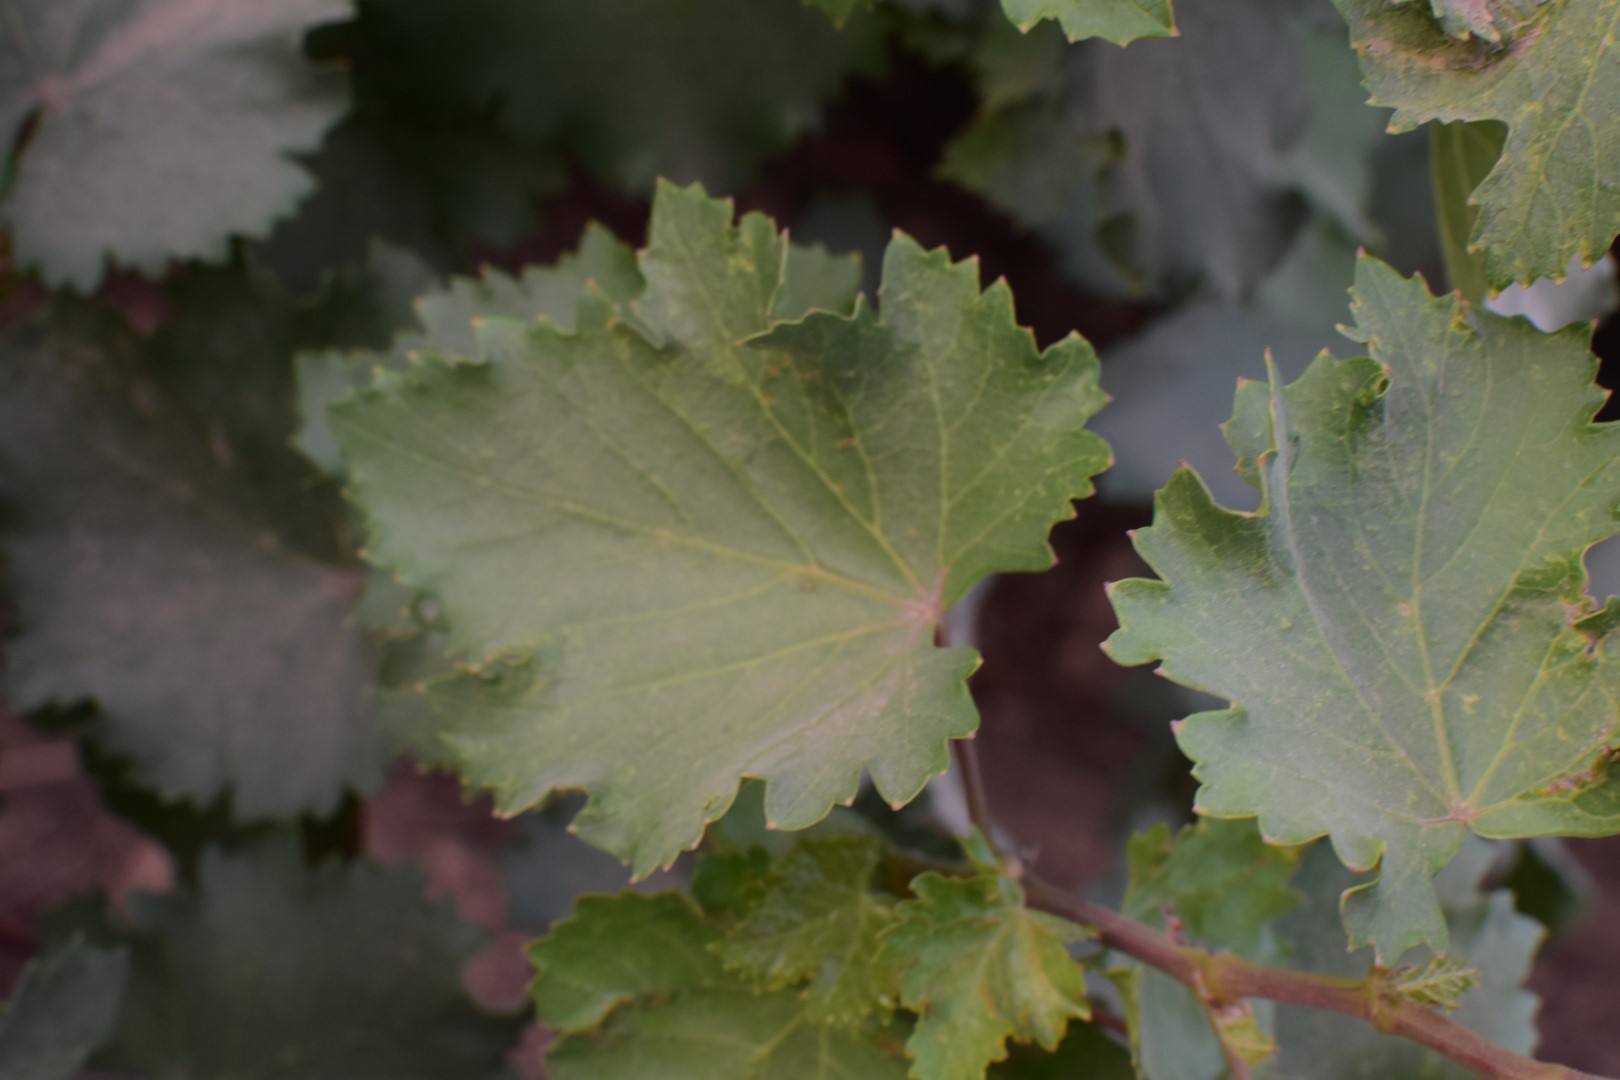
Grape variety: Kamali